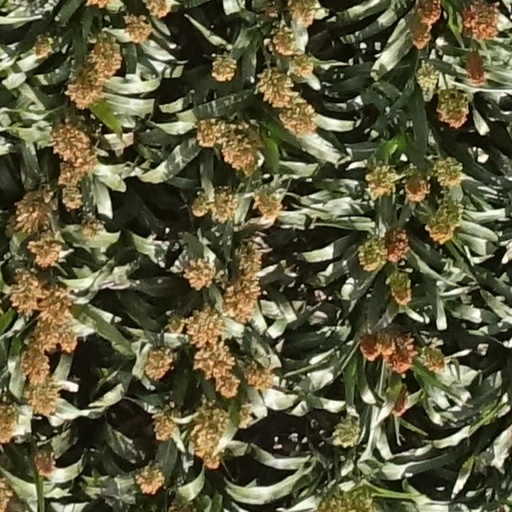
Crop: sorghum